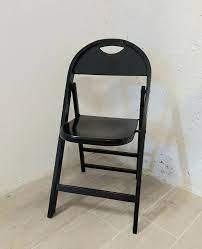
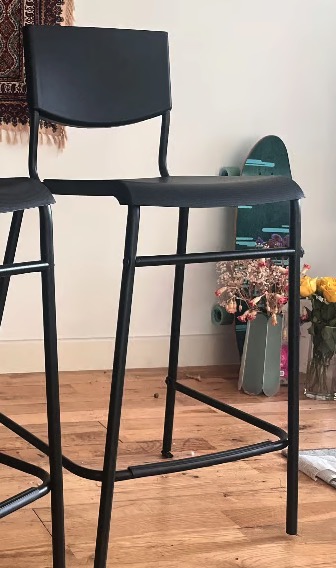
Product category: stool
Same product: no